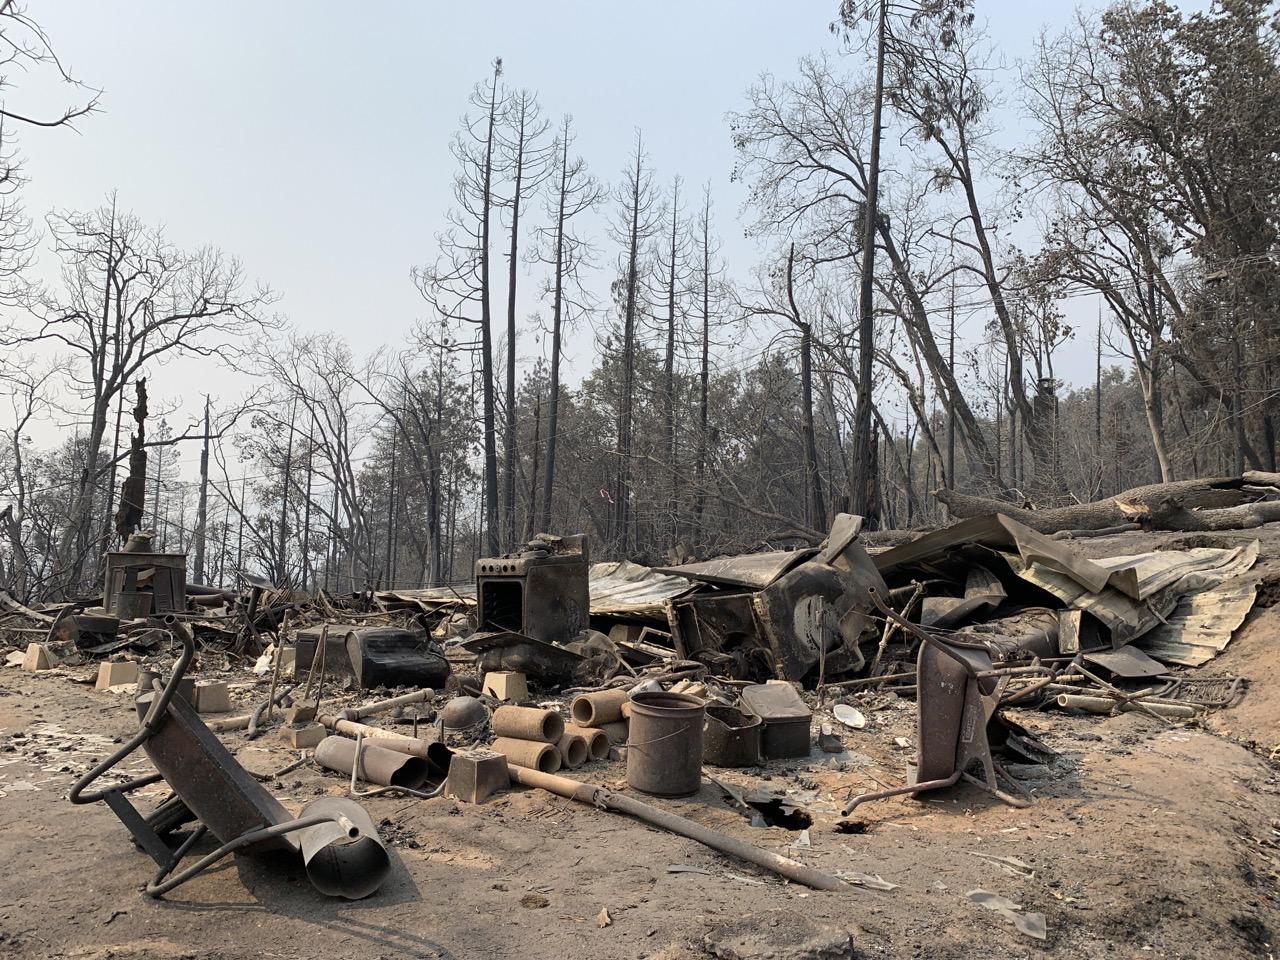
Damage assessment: destroyed